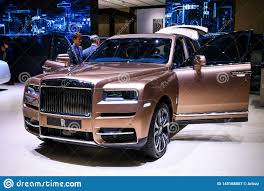
Label: noambulance